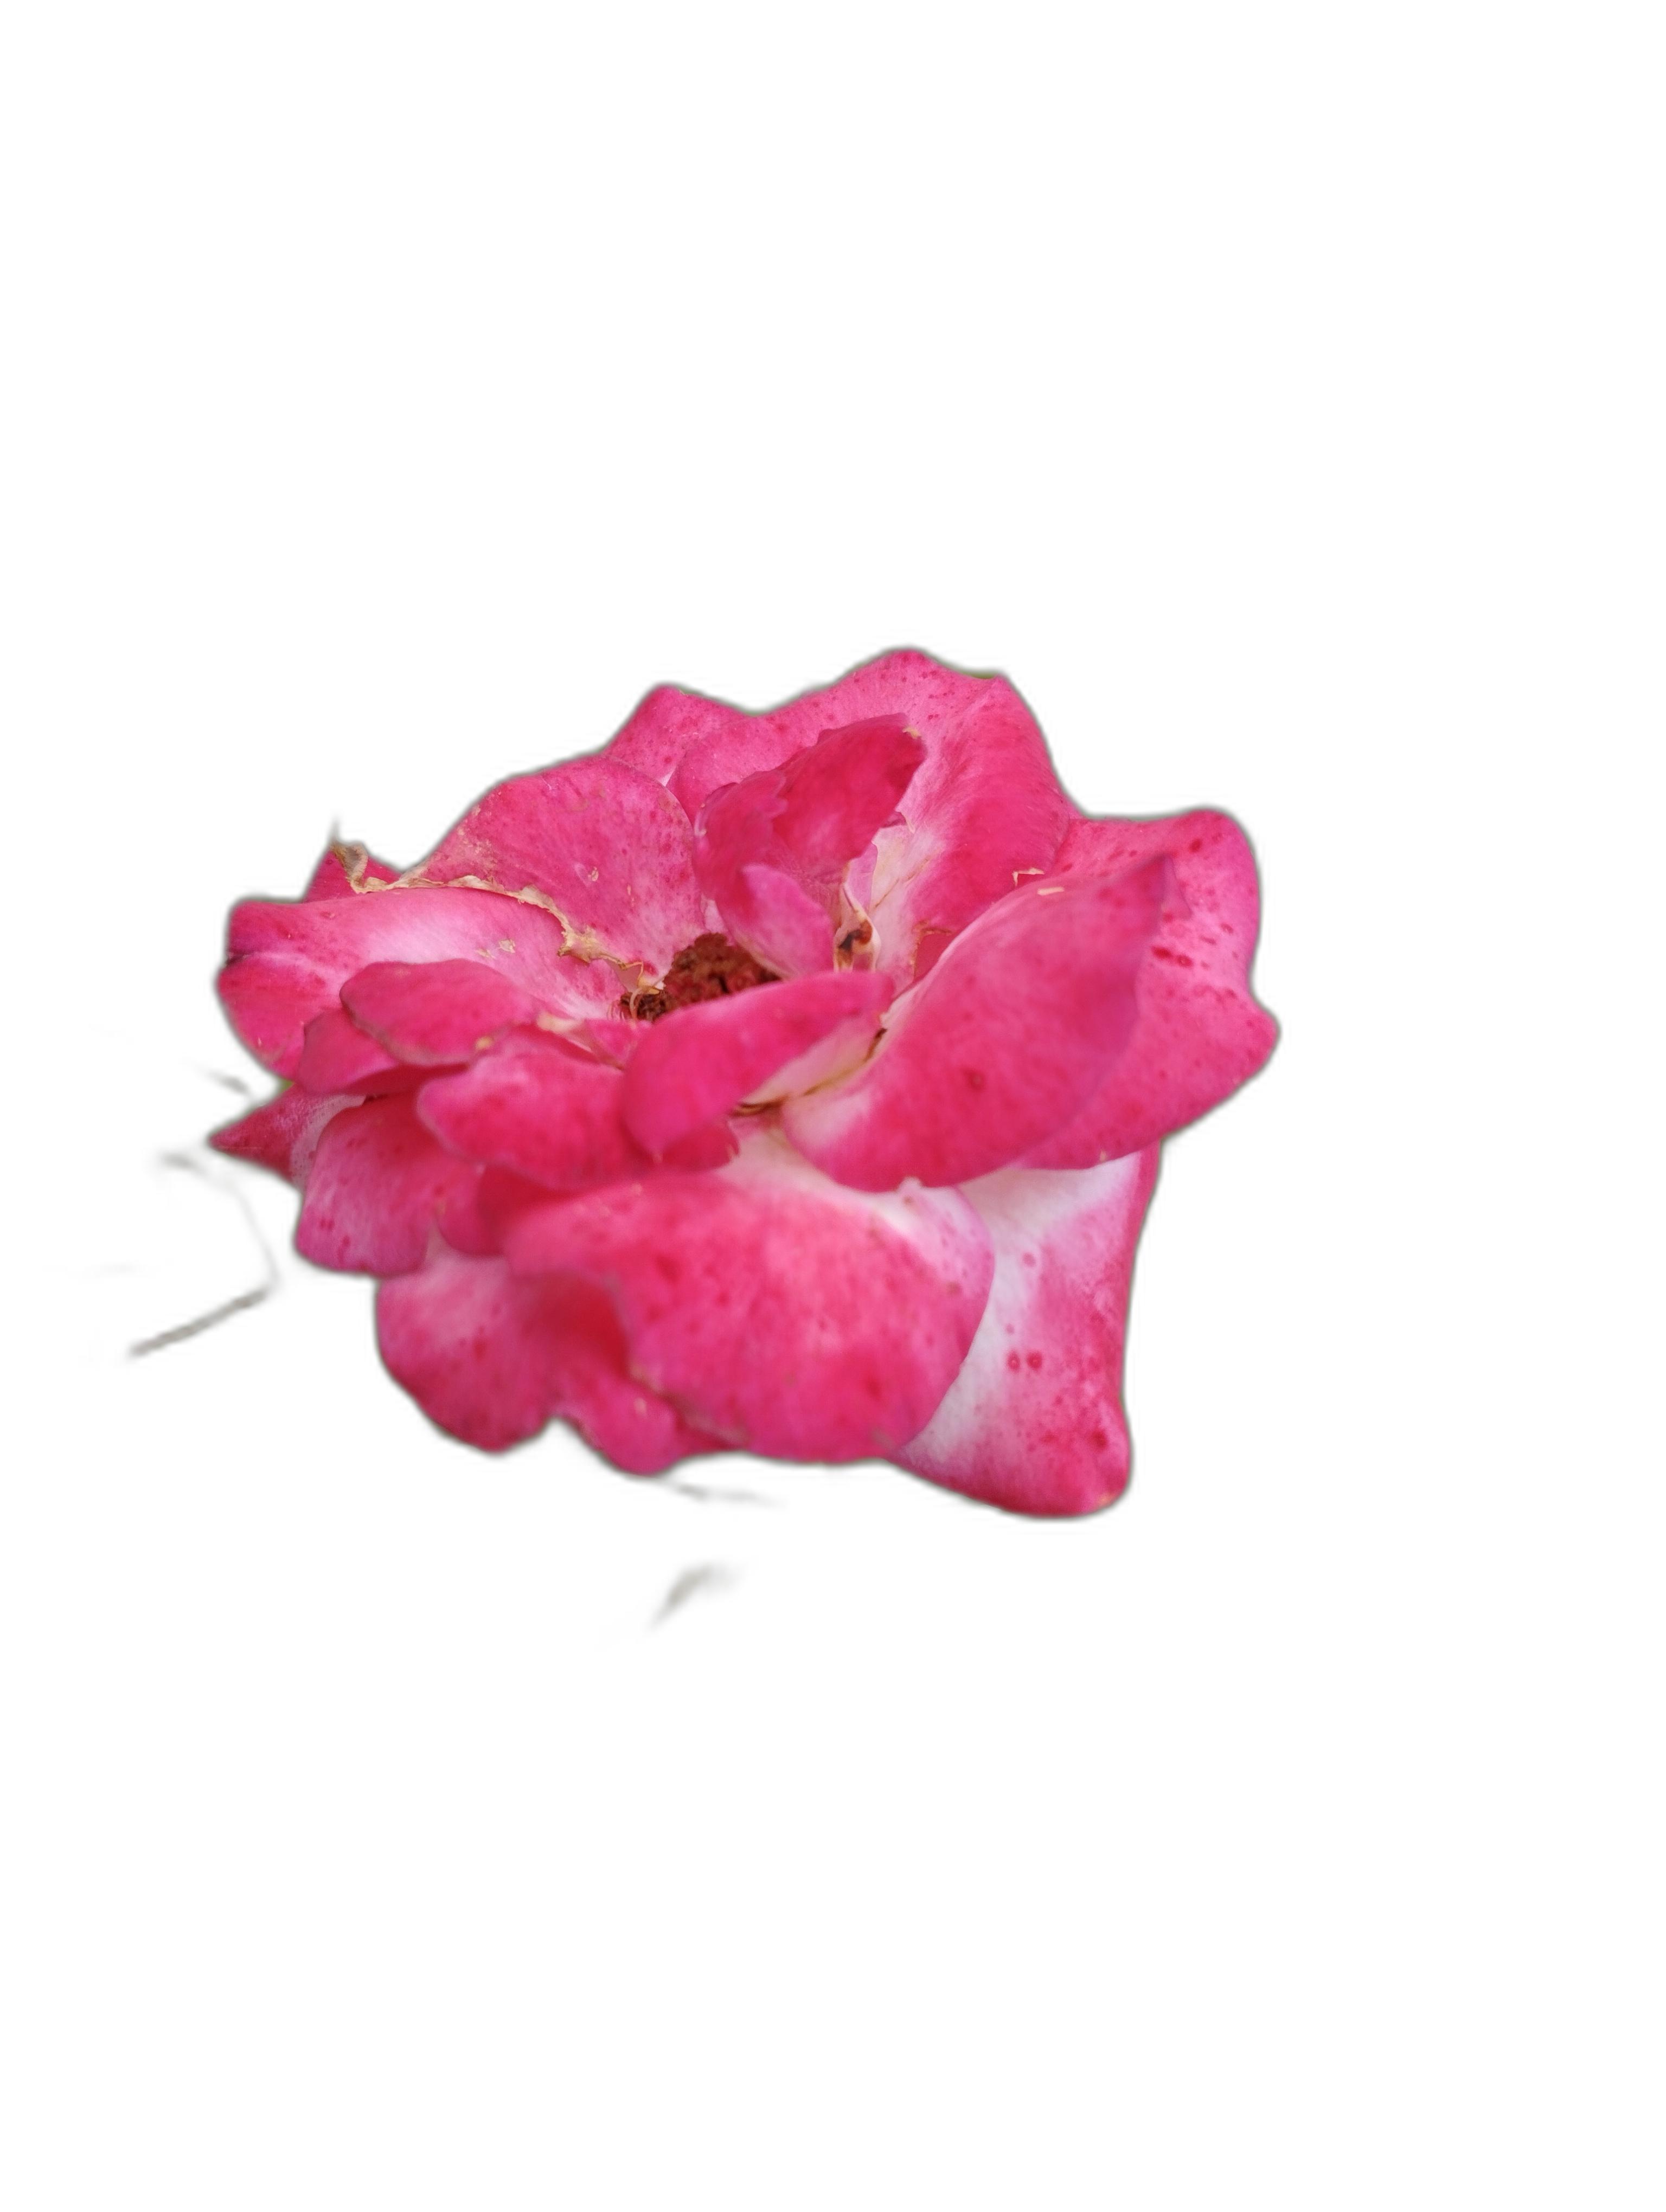
Label: Rose